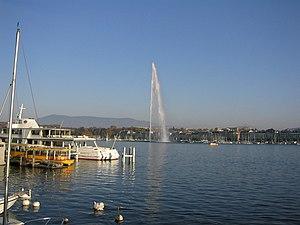
Jet d'eau de la ville de Genève (Suisse) - Au 1er plan